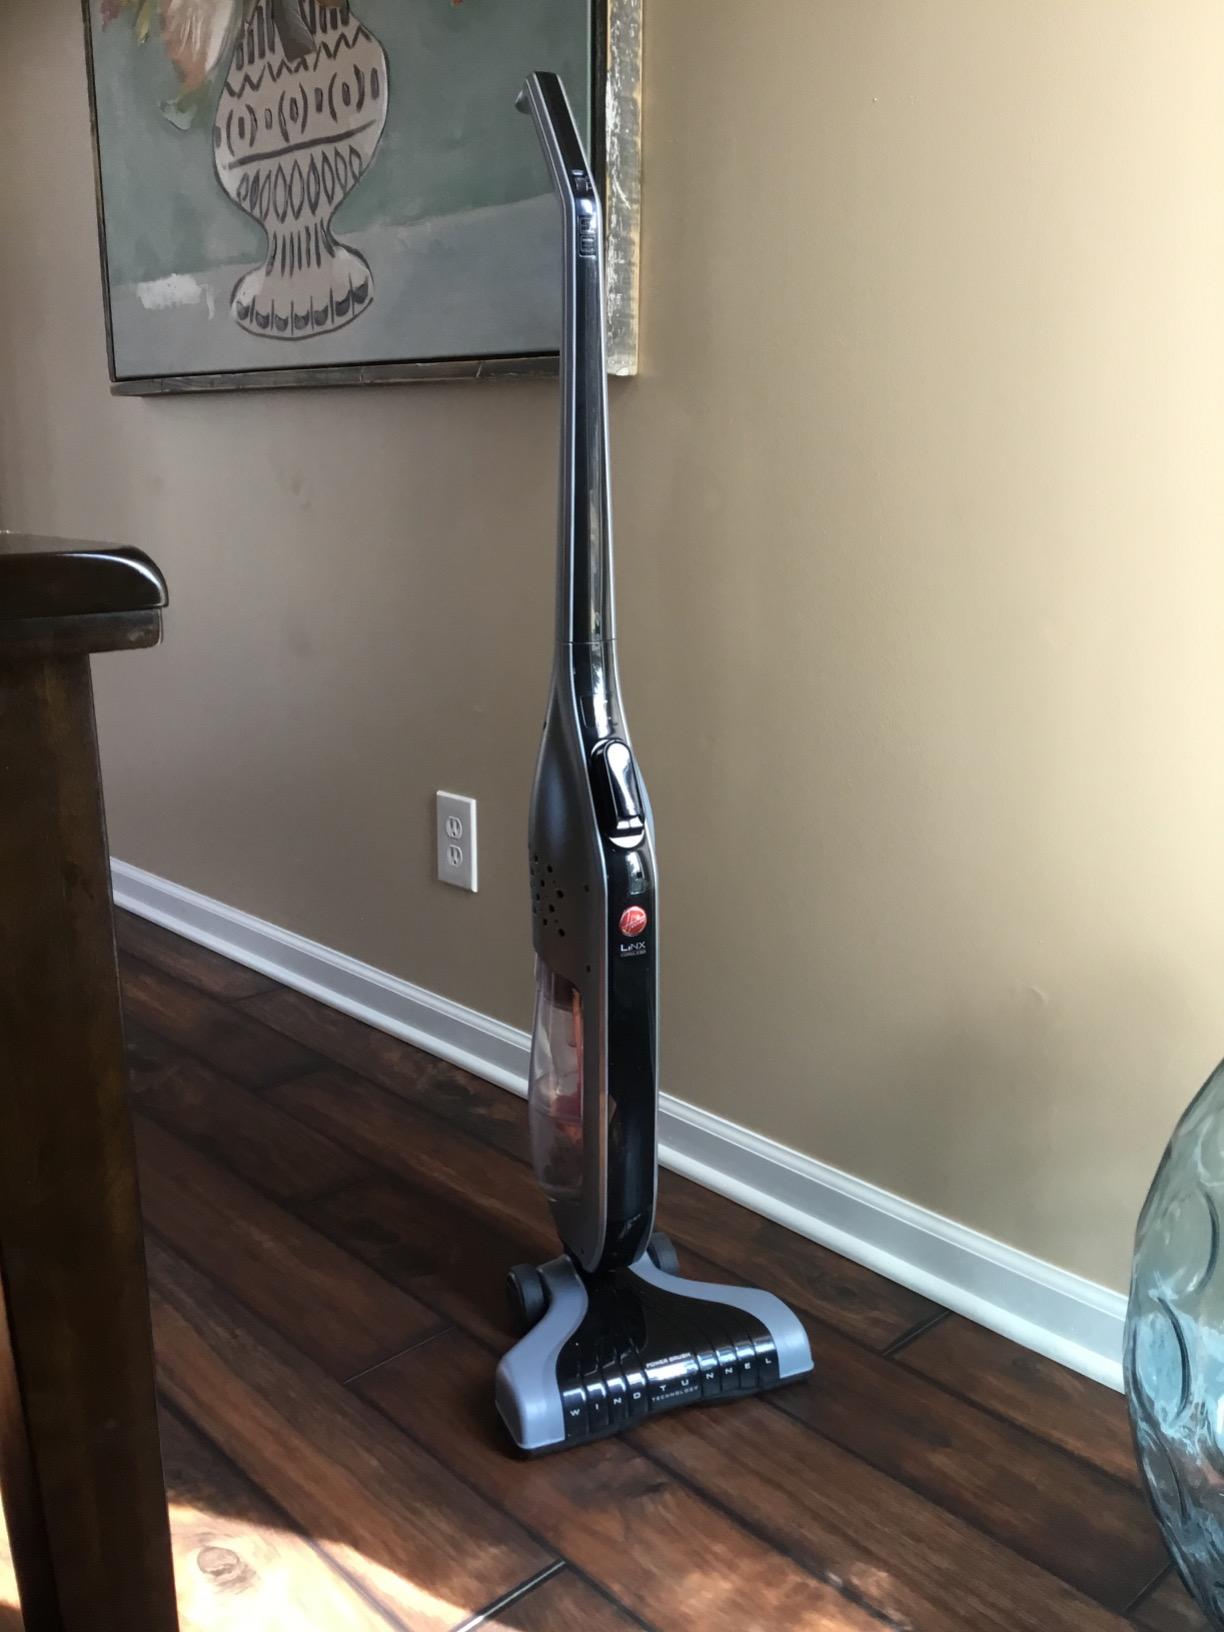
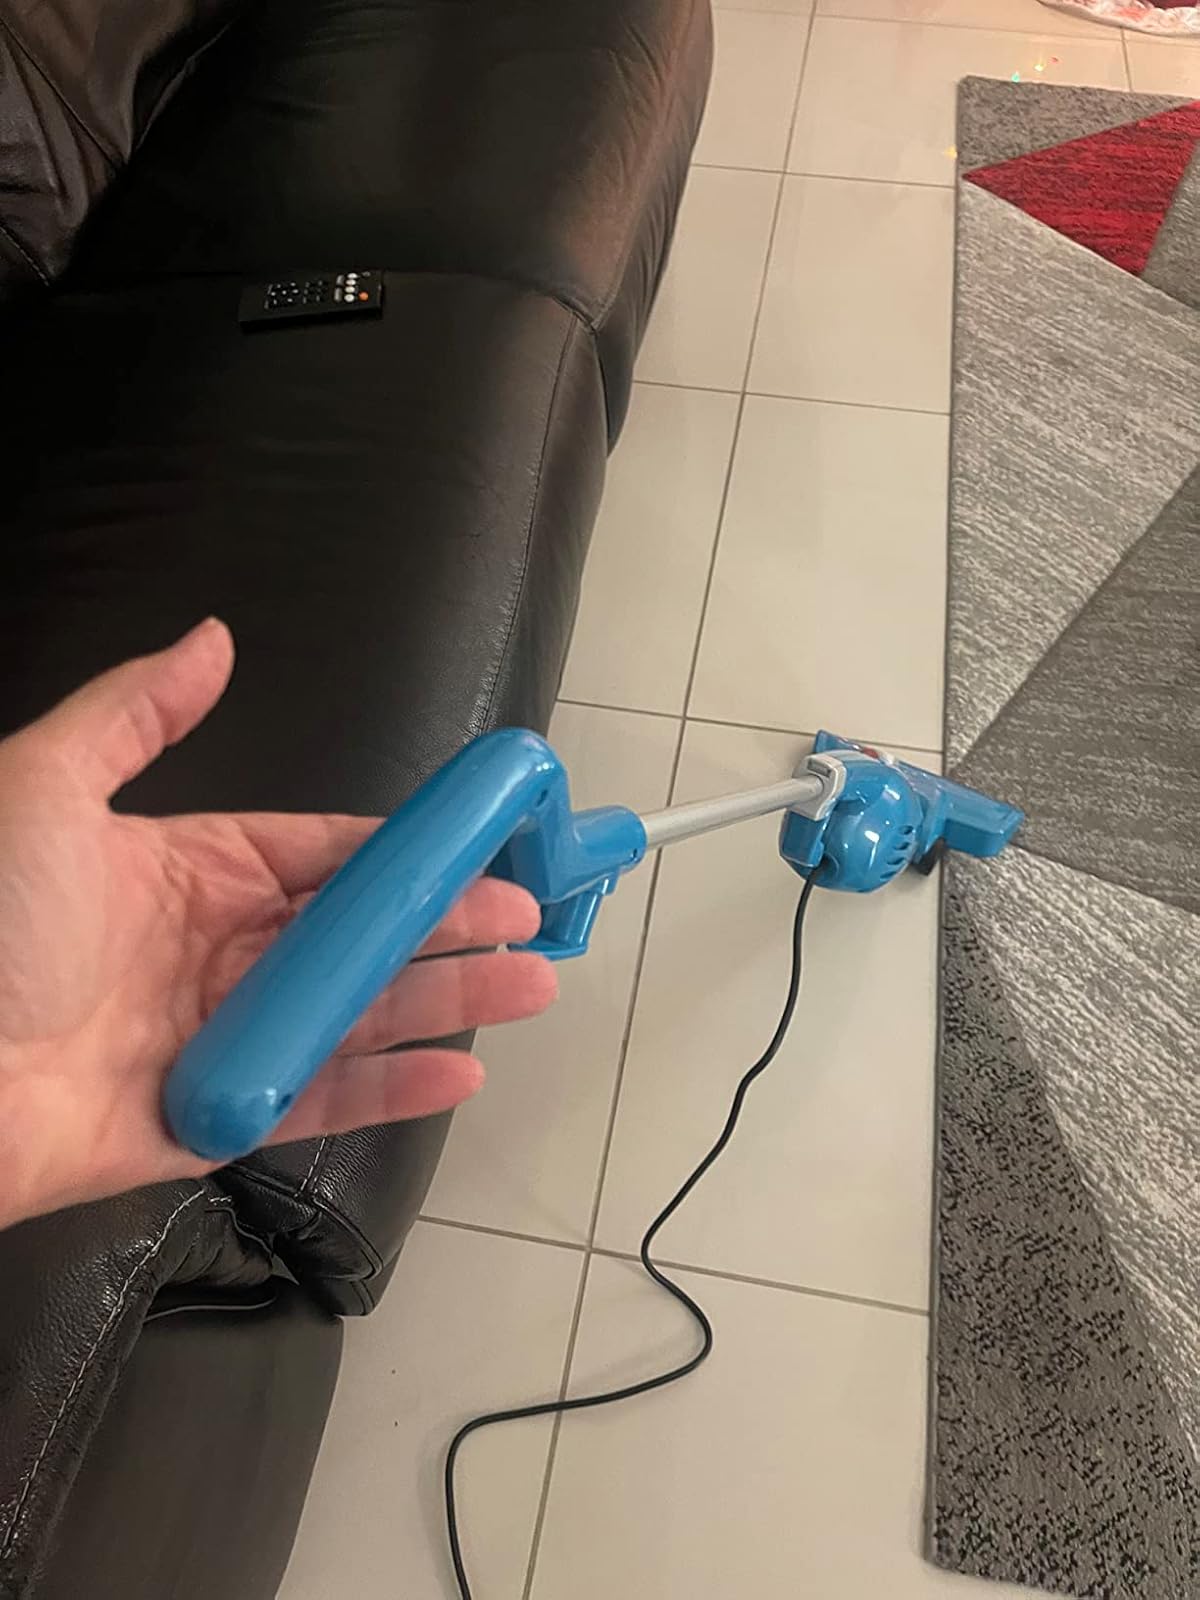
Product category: items_vacuum
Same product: no